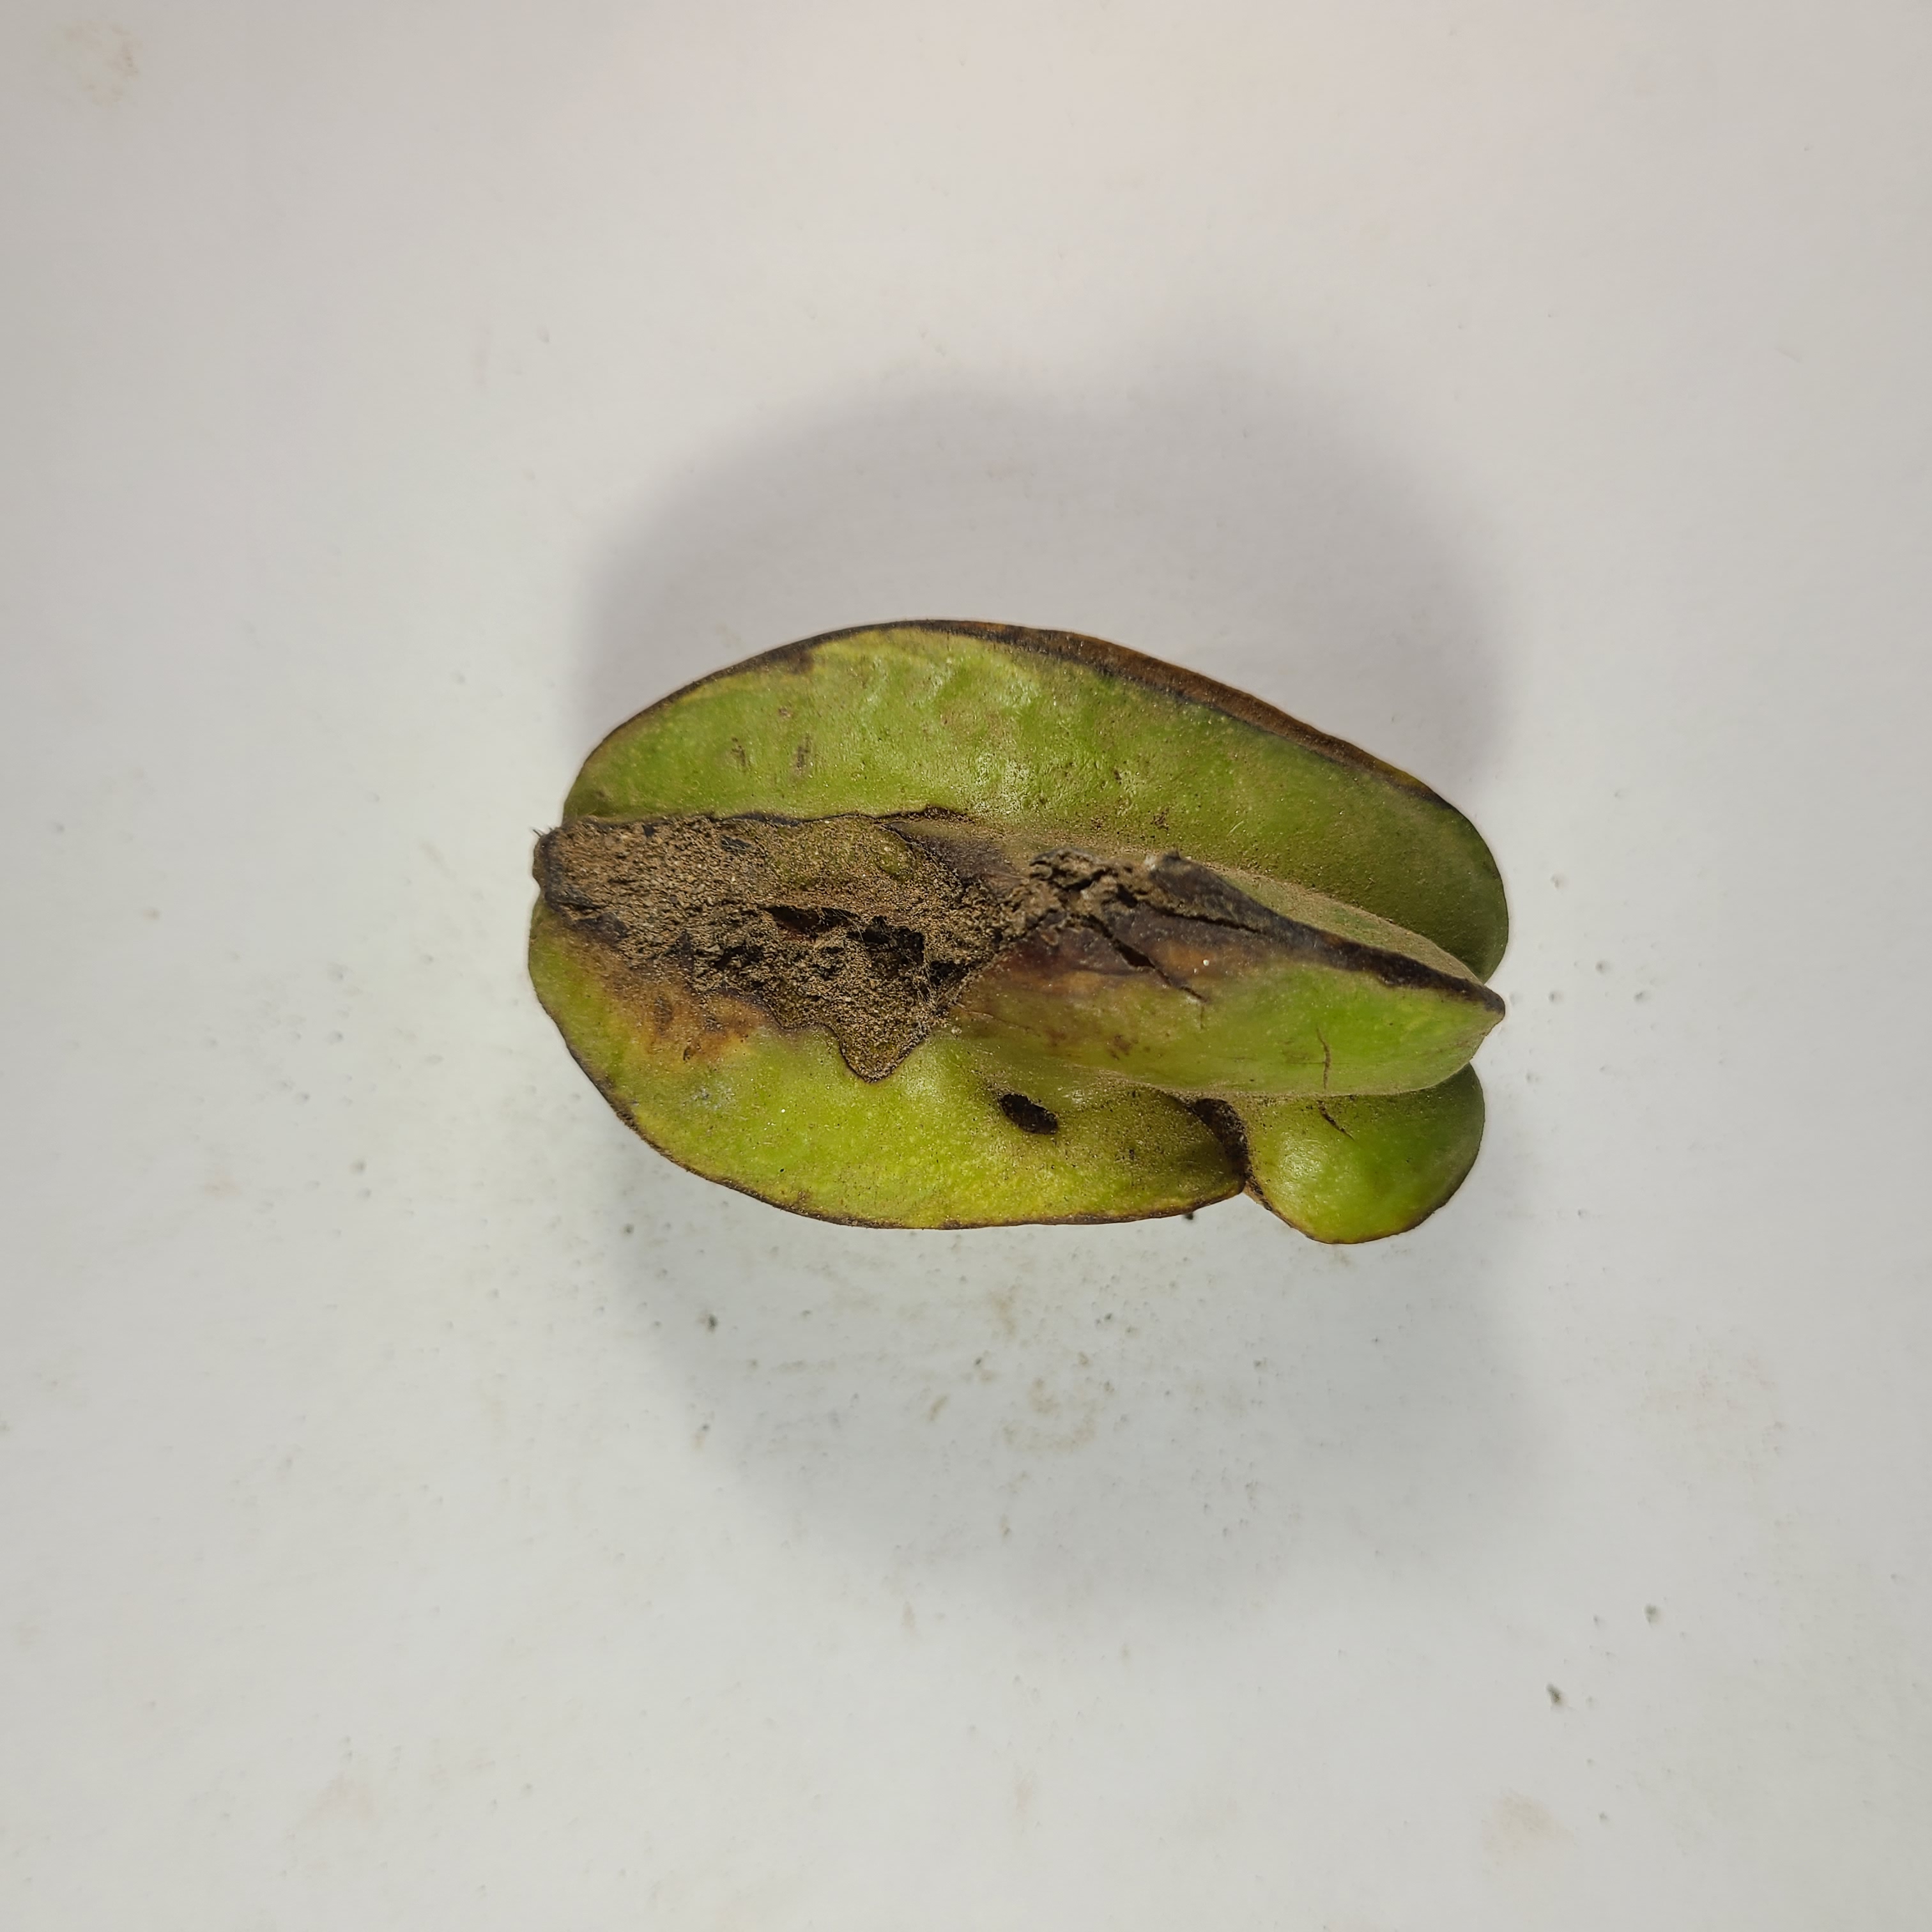
Label: Unhealthy Fruits